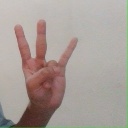
अक्षर: क्ष